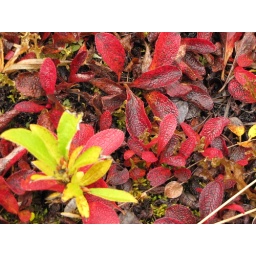
Bear Berry plants in fall red splendor